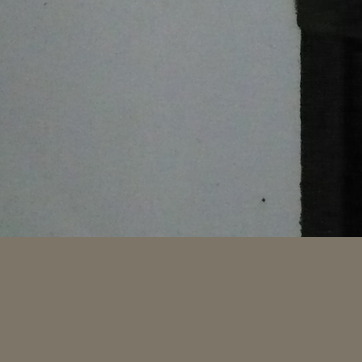
Material: metal